Muskegon High School

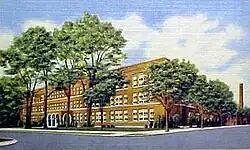
The building in 1927

Muskegon High School is a public high school located in Muskegon, Michigan, and was the first high school in Muskegon County, Michigan.